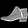
Label: Ankle boot